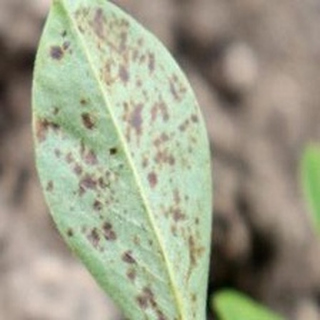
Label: groundnut_rust